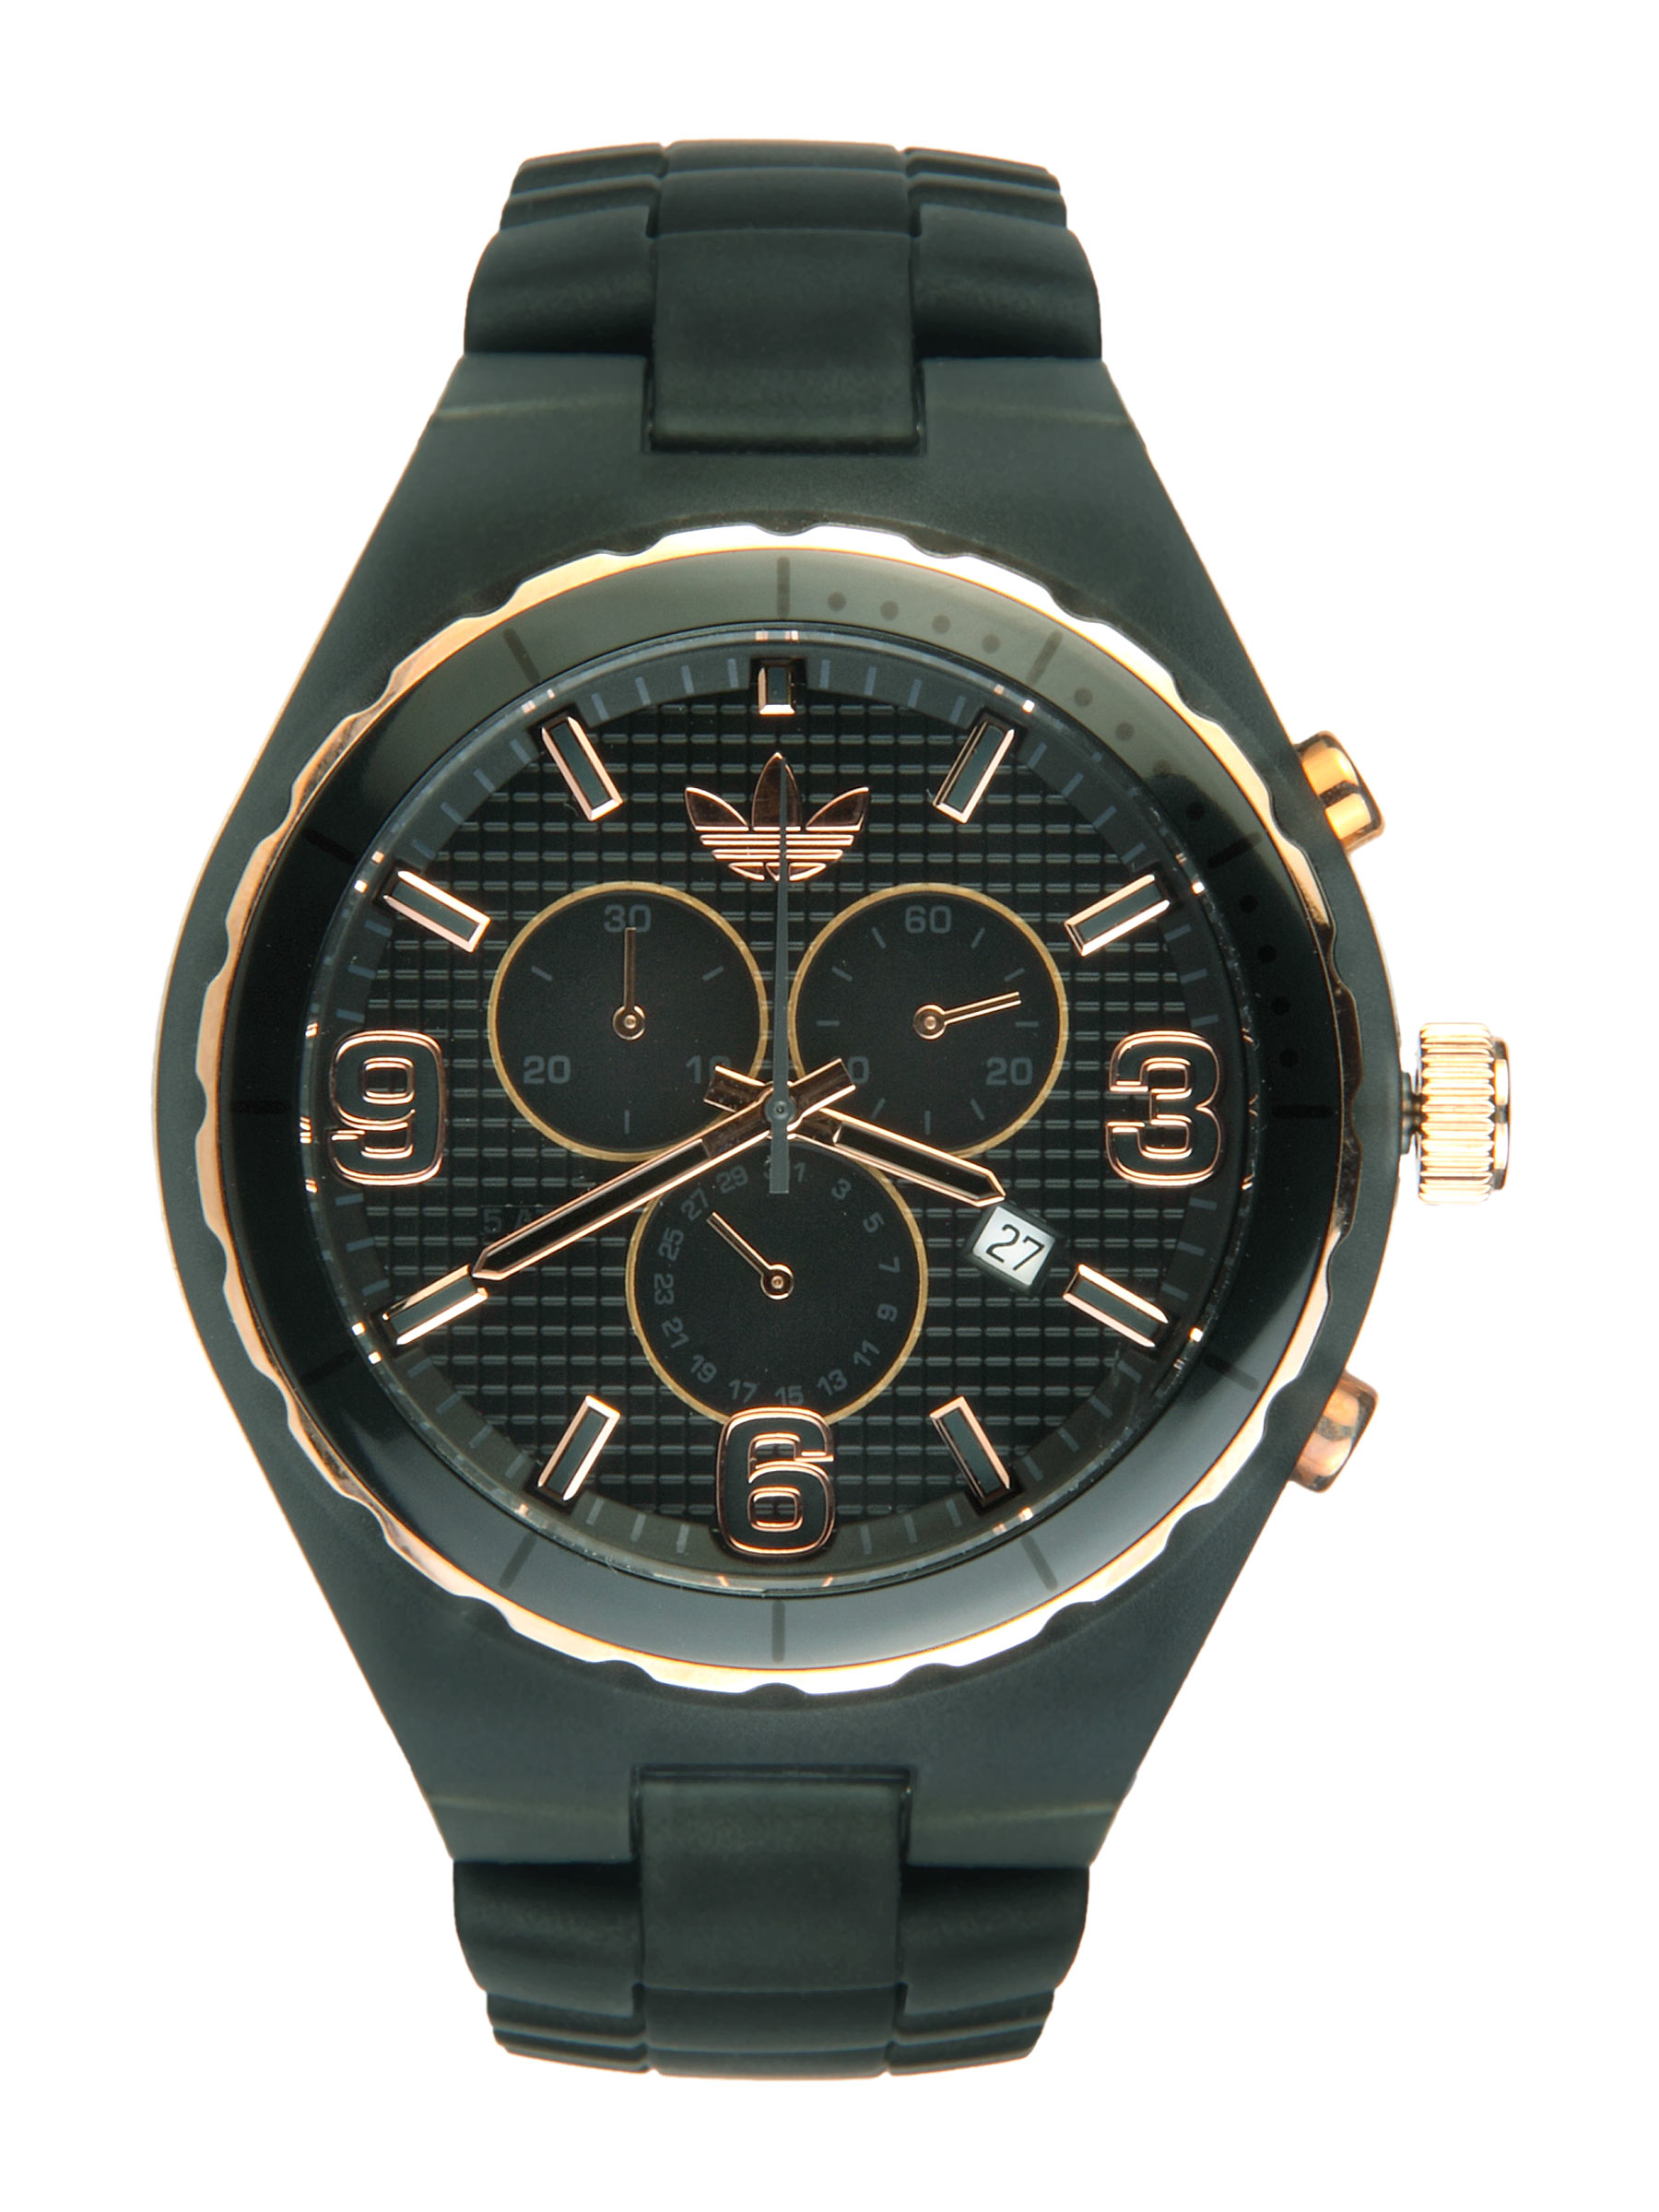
ADIDAS Originals Unisex Black Dial Chronograph Watch ADH2571
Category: Accessories / Watches / Watches
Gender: Unisex
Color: Black
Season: Winter 2016
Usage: Casual